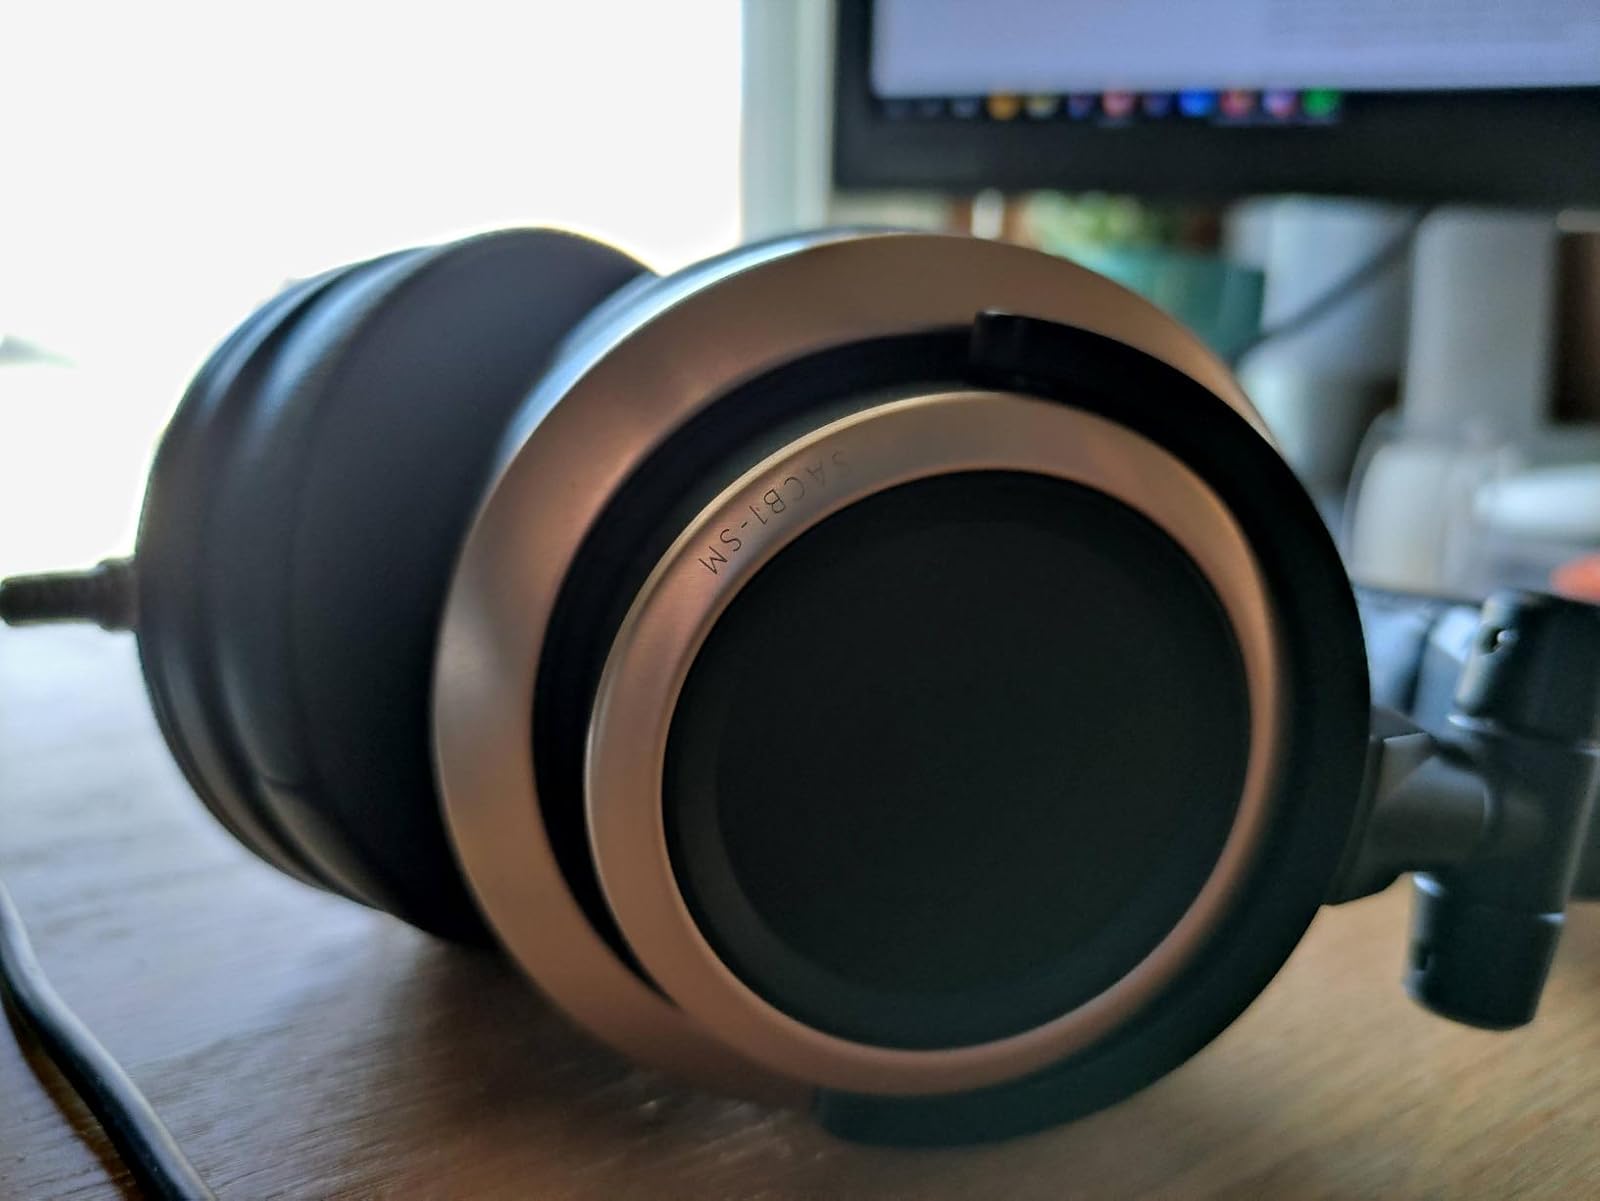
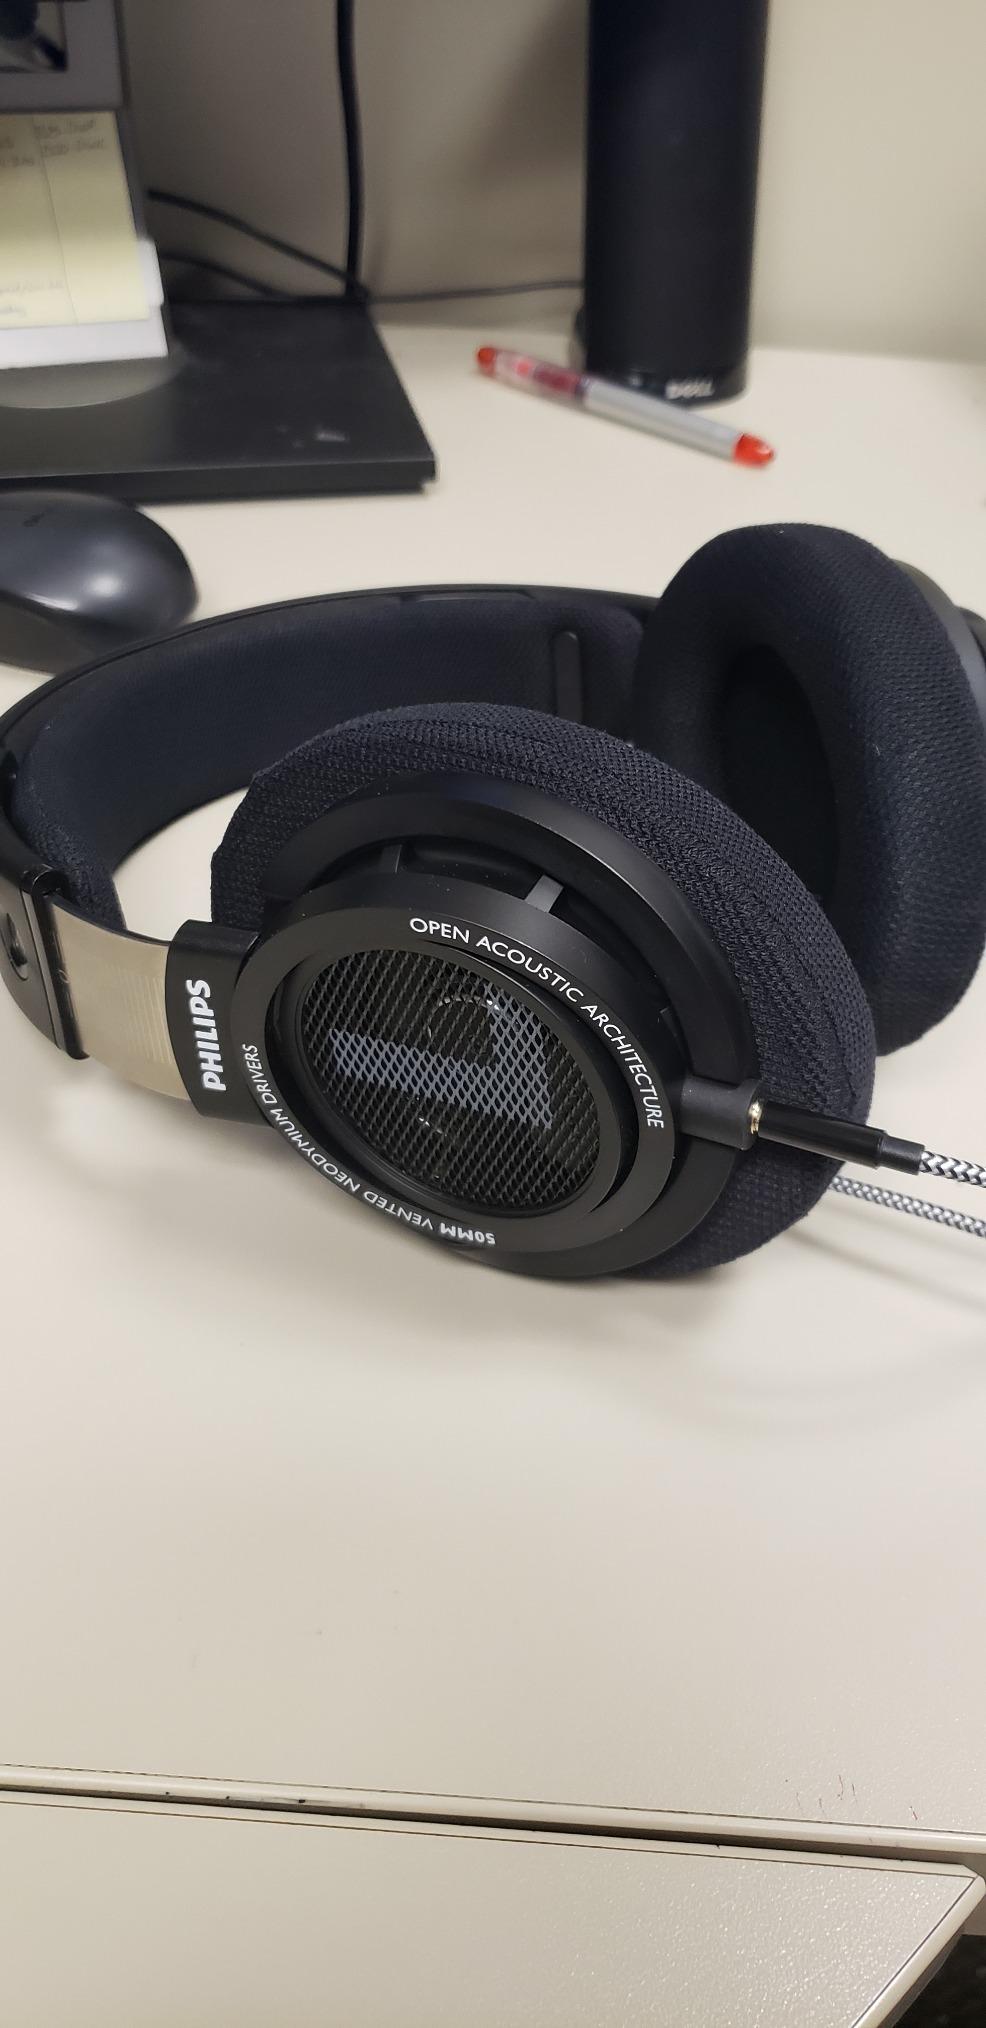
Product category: headphones
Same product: no